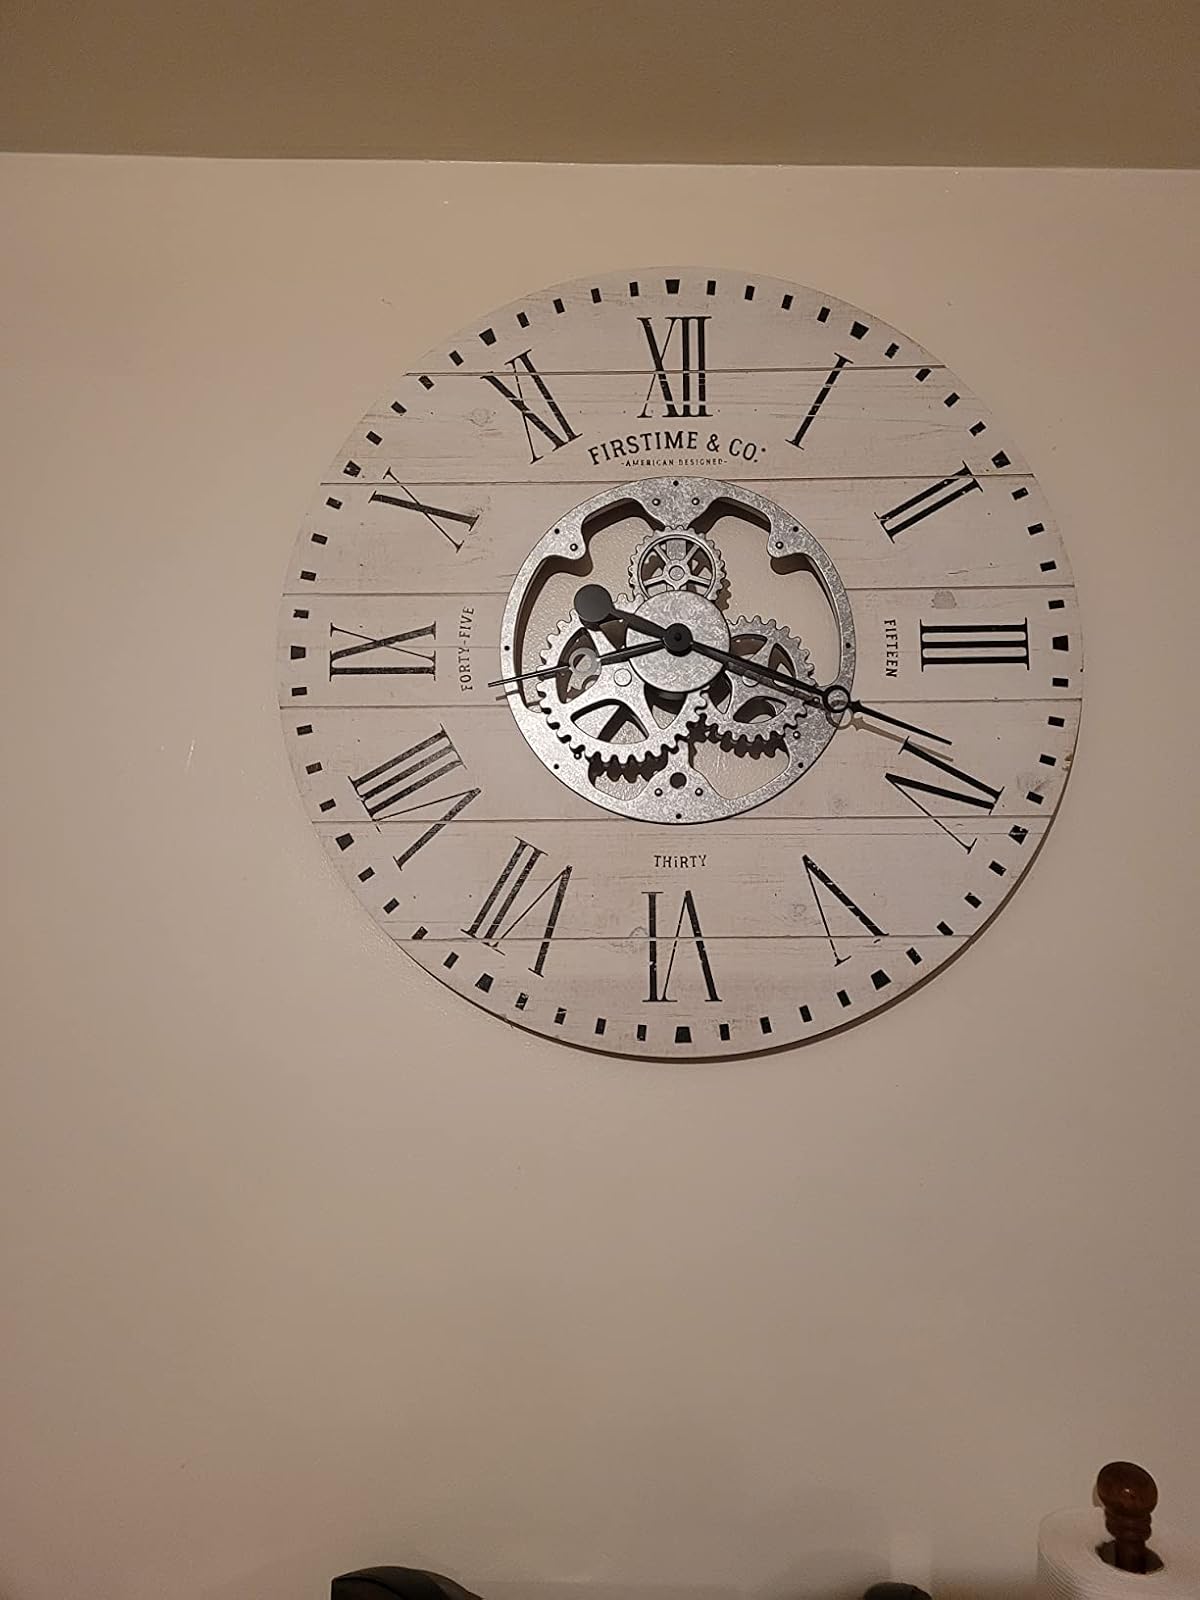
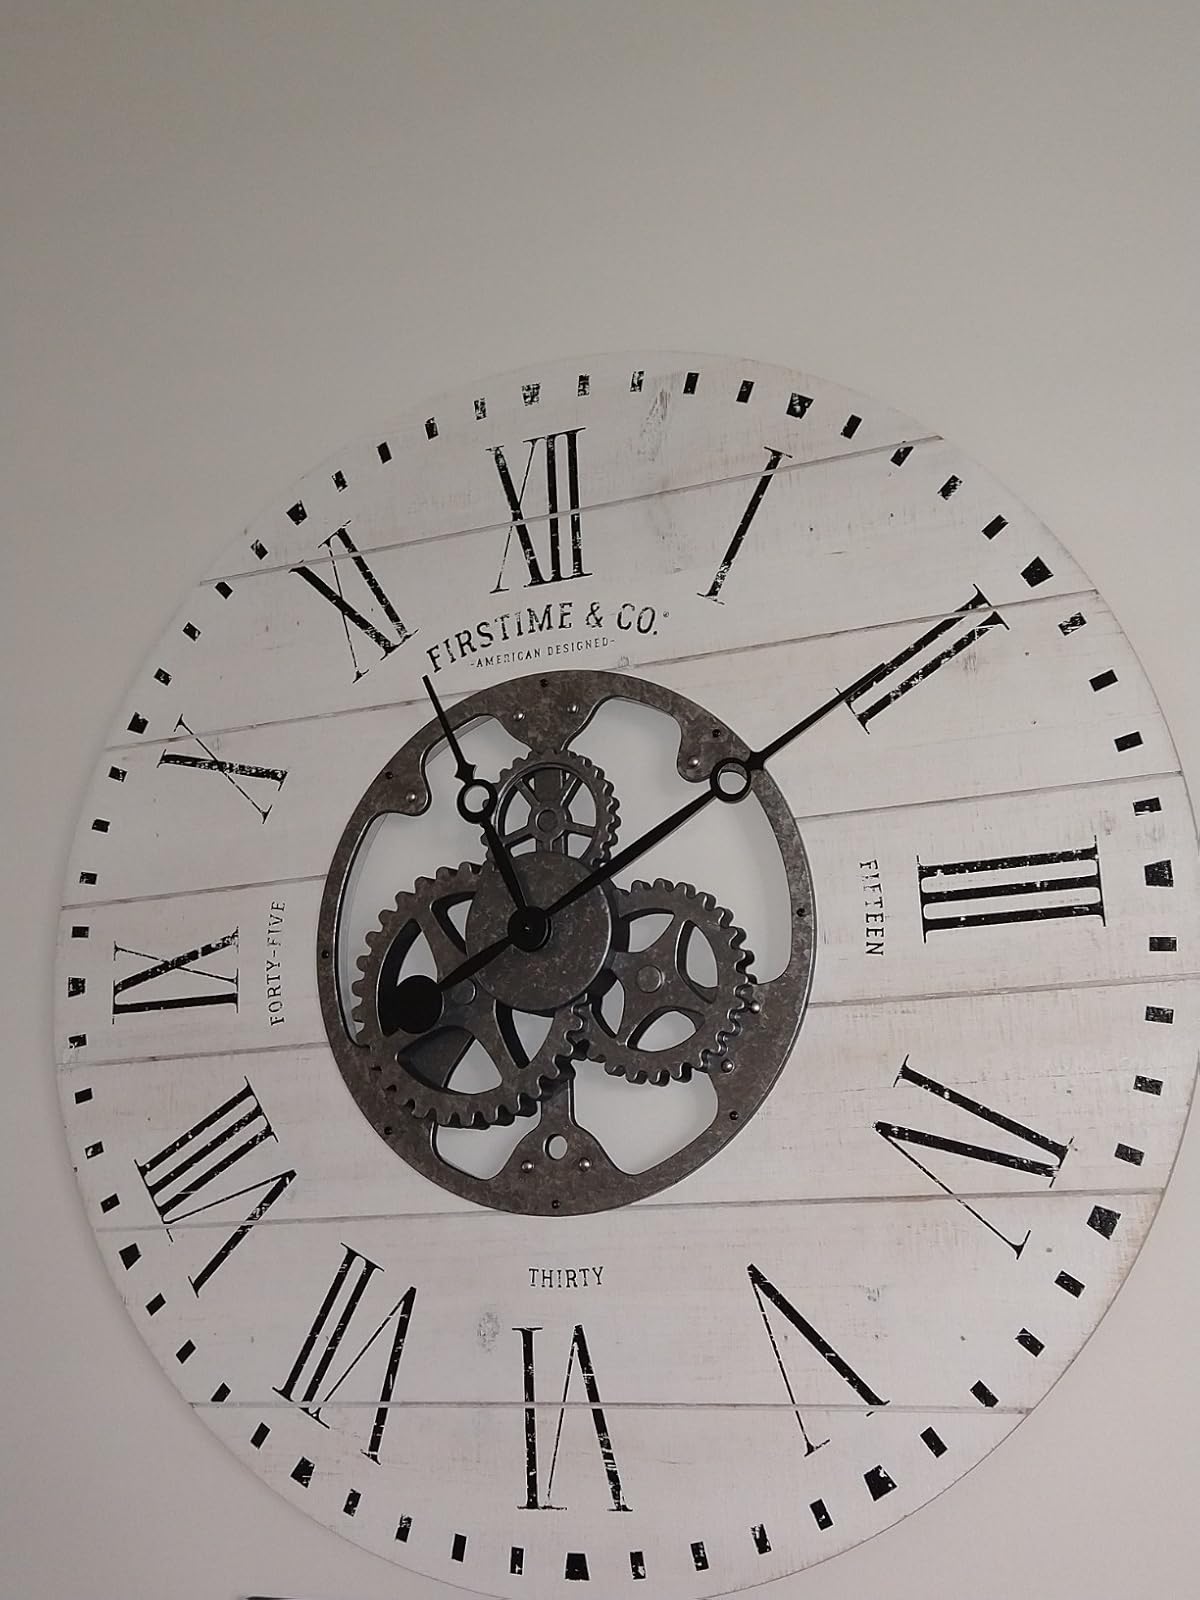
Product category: clock
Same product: yes